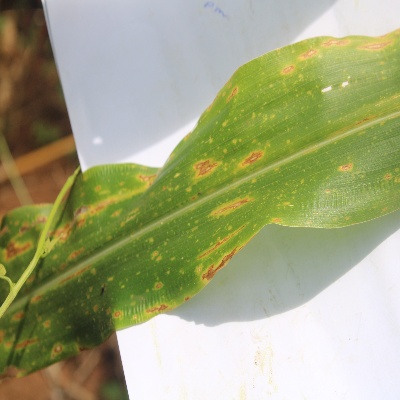
Crop: Maize
Condition: leaf blight